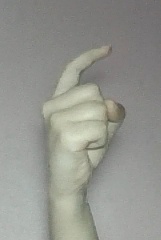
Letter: ra